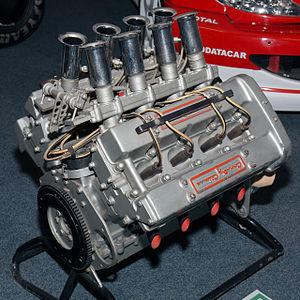
Coventry Climax est une usine anglaise fabriquant dans les années 1940-1960 des moteurs industriels ; des moteurs six cylindres équipaient déjà les Triumph Gloria en 1934 ; ce fut aussi un célèbre motoriste d'automobile de course : Climax motorisa quatre fois la voiture championne du monde de Formule 1 dans les années 1960.